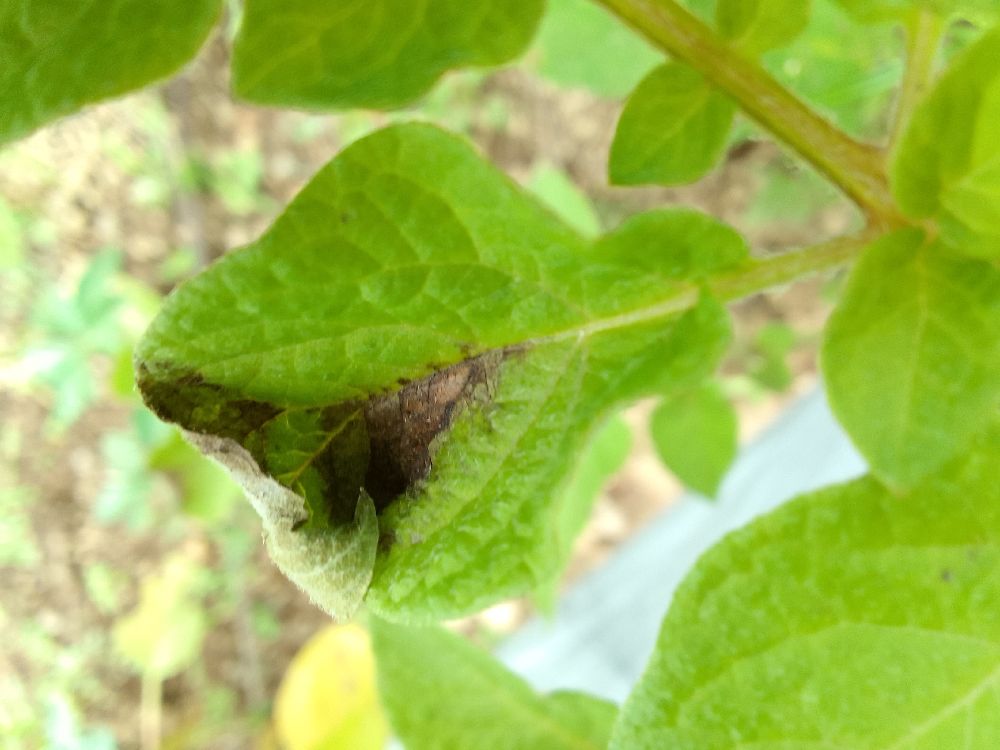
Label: Late blight